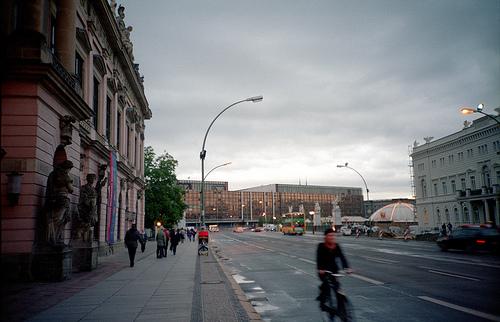
Weather: rain or strom